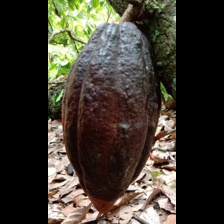
Label: phytophthora